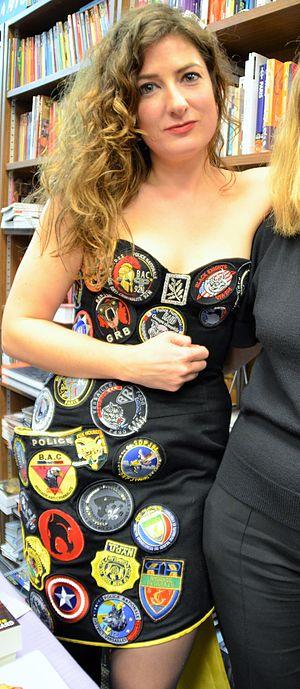
Ingrid Astier portant une robe de terrain écussons lors du lancement d'Angle Mort à la Librairie Gallimard
Ingrid Astier est une écrivaine française, née à Clermont-Ferrand le 2 avril 1976. Elle vit à Paris.